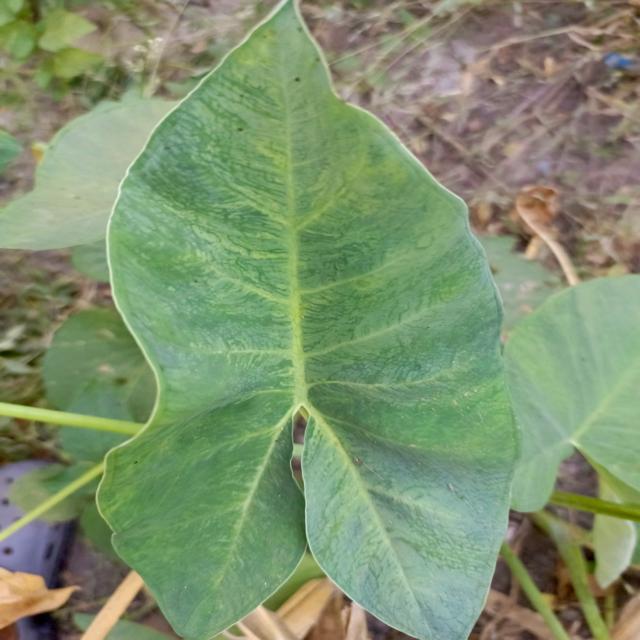
Label: Healthy